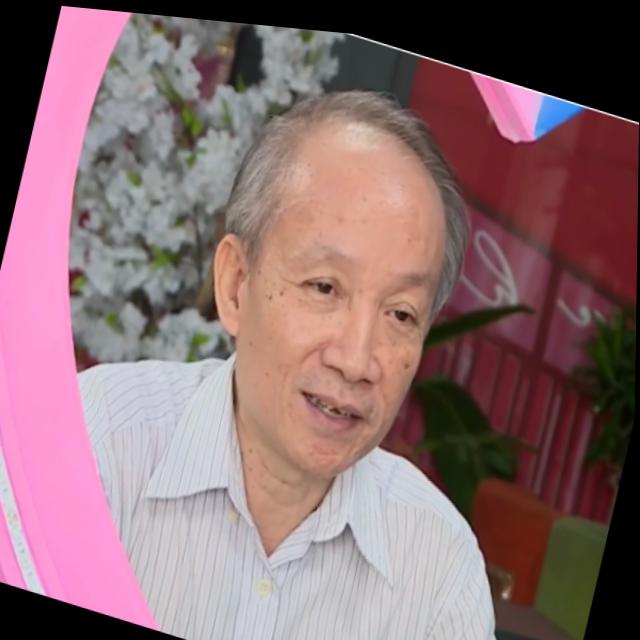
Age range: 65+